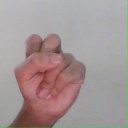
अक्षर: स